The Yellow Pawn

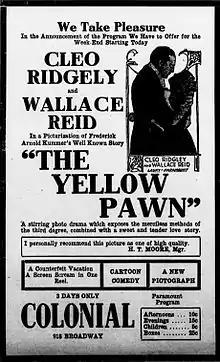
Newspaper advertisement

The Yellow Pawn is a lost 1916 American drama silent film directed by George Melford and written by Frederic Arnold Kummer and Margaret Turnbull. The film stars Wallace Reid, Cleo Ridgely, William Conklin, Tom Forman, Irene Aldwyn and Clarence Geldart. The film was released on November 23, 1916, by Paramount Pictures.